Ulrika, Sweden

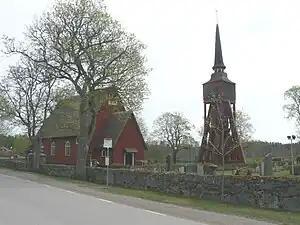
Ulrika Church

Ulrika is a locality situated in Linköping Municipality, Östergötland County, Sweden with 200 inhabitants in 2010. It is situated about 40 kilometers south-southwest of Linköping. Ulrika church, from which the village has its name, was built in 1737 and was named after Queen Ulrika Eleonora. The village has a quite isolated position in a landscape dominated by forest. No important roads pass through or near Ulrika, but smaller public roads from Vikingstad, Haraldsbo, Rimforsa, Kisa/Malexander and Boxholm meet here. Östgötatrafiken's bus line number 552 links Ulrika to Vikingstad railway station, 30 kilometers north, where the local trains Östgötapendeln stop. In Ulrika in 2012 there is a school, a little grocery store and cafe, an old people's home and a local museum that is open in the summer. A popular market is held in Ulrika every year in September.